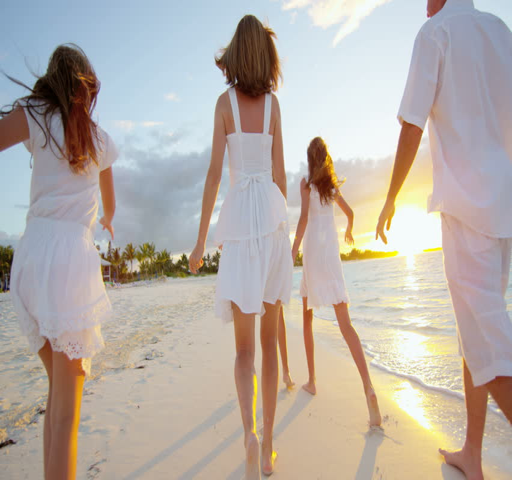
caucasian family walking on a beach at sunset